Château d'Azay-le-Rideau

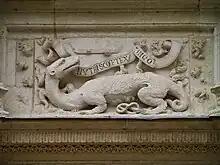
Salamander of Francis I with his device, Nutrisco et extinguo, from the pediment at Azay

The château was still incomplete in 1527, when the execution of Jacques de Beaune, (the chief minister in charge of royal finances and cousin to Berthelot) forced Gilles to flee the country. Possibly fearing the exposure of his own financial misdemeanours, he went into exile first in Metz in Lorraine, and later in Cambrai, where he died just two years later. Disregarding the pleas of Berthelot's wife Philippa, Francis I confiscated the unfinished château and, in 1535, gave it to Antoine Raffin, one of his knights-at-arms. Raffin undertook only minor renovations in the château, and so the building works remained incomplete, with only the south and west wings of the planned quadrilateral ever being built. Thus, the château preserved the distinctive, but accidental, L-shape which it retains to this day.